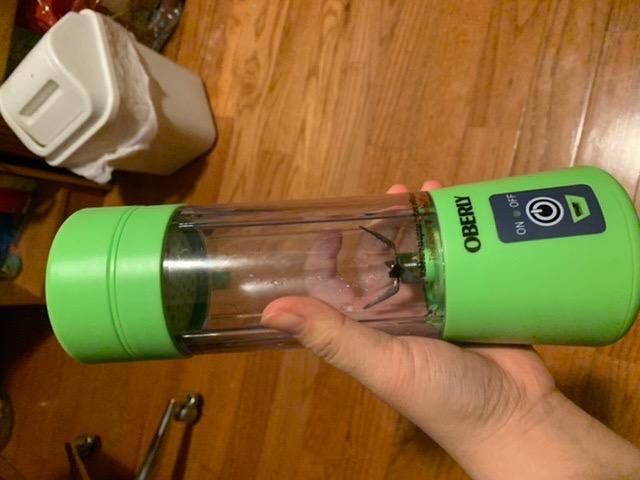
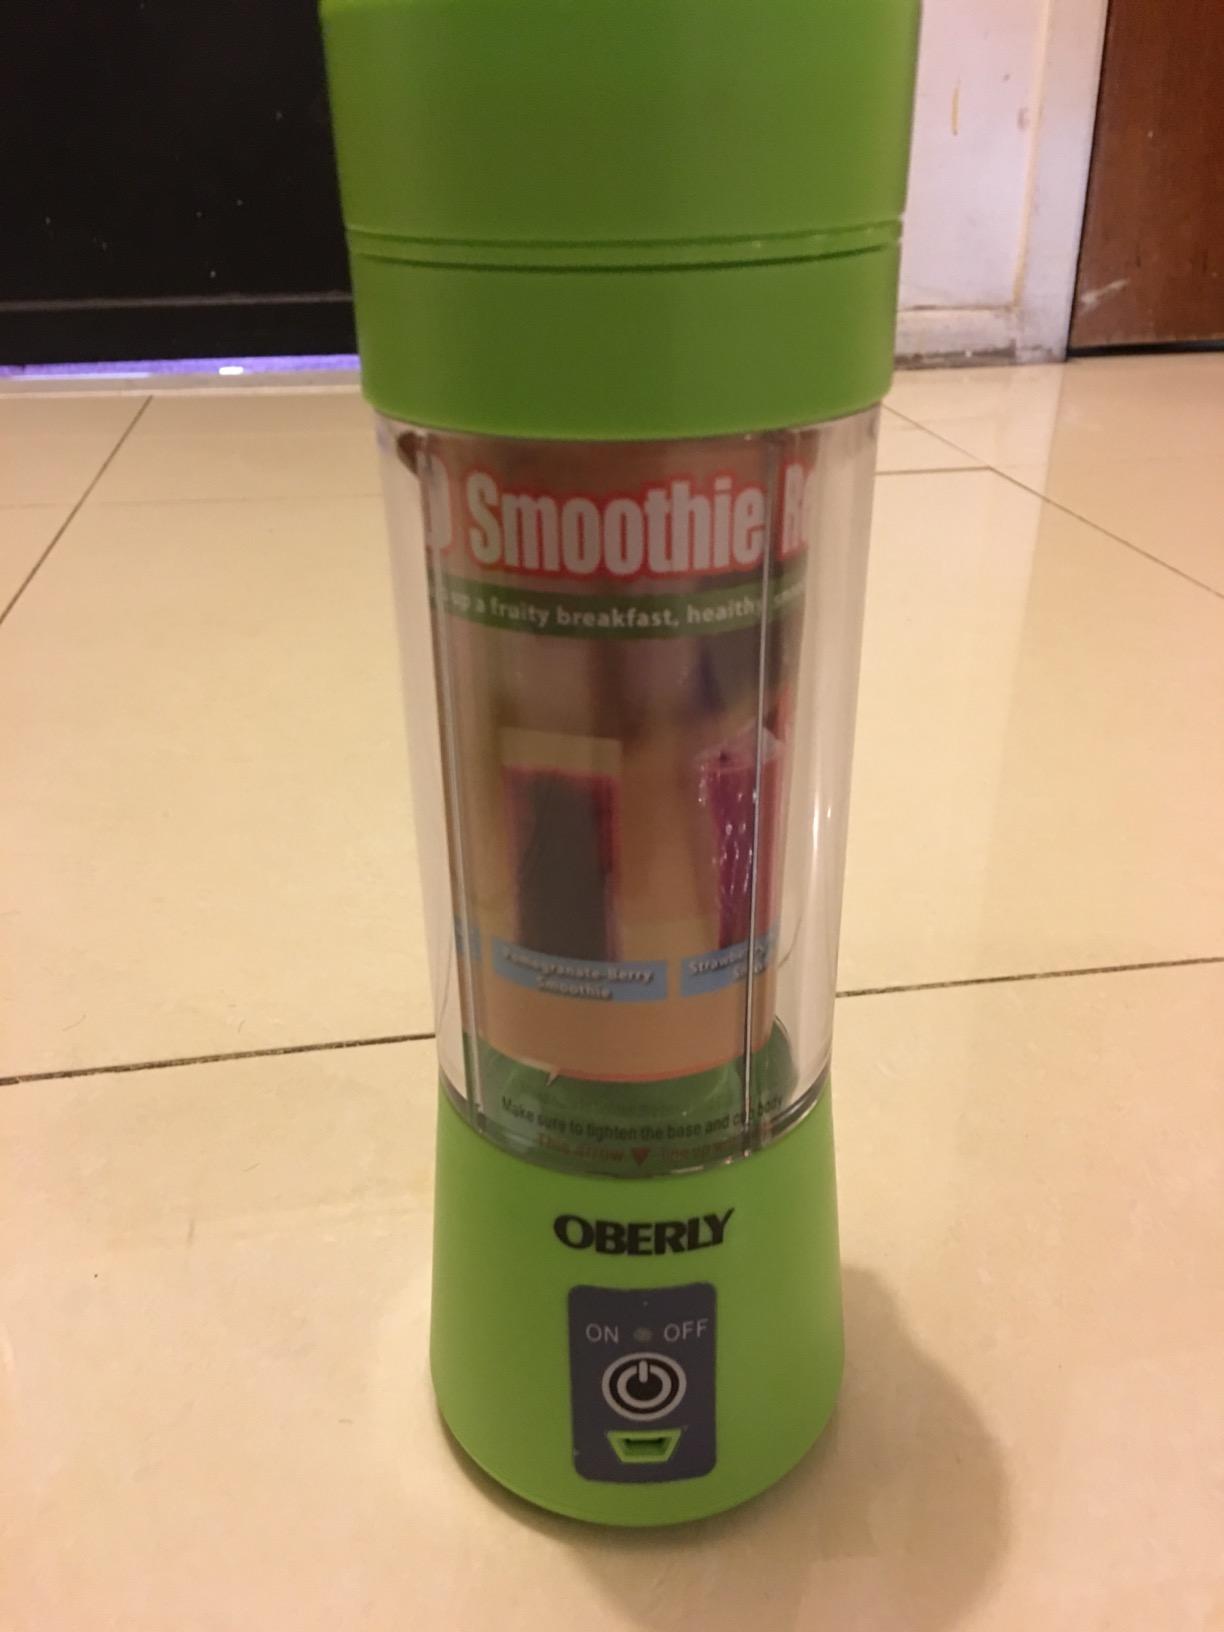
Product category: items_blender
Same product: yes